Chirocephalus marchesonii

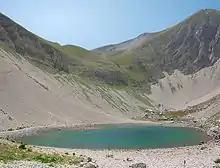
Pilate Lake

One of the principal characteristics of the anostraca consists in their adaptability to environments subjected to strong seasonal stress. The environment is often made of temporary water pockets and of little aquatic ponds characterized by a total temporary lack of water and going through extreme phases (draining/freezing) and (or) by fluctuations of the water level and as a result by strong wavering of the physic-chemical factors.